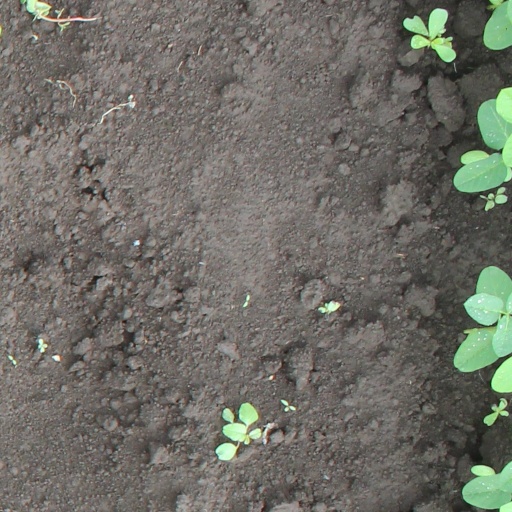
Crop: soybean